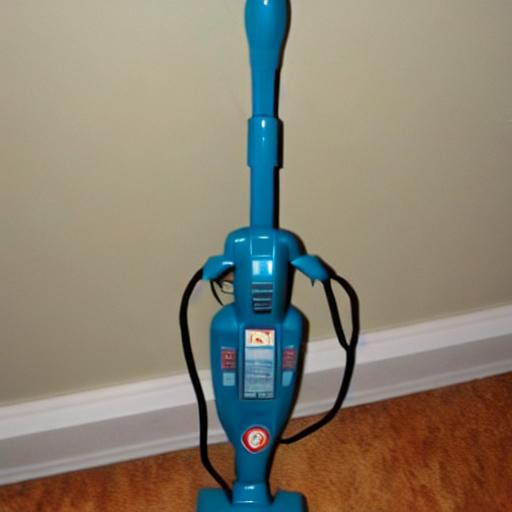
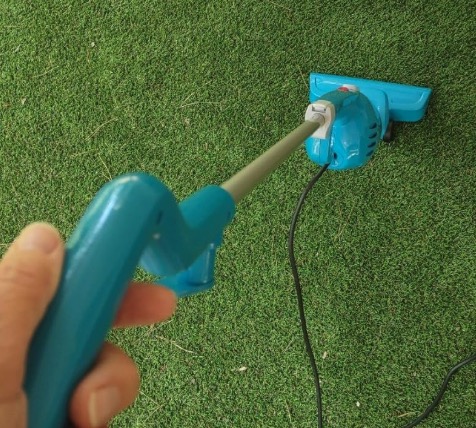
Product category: items_vacuum
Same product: no